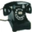
Label: telephone